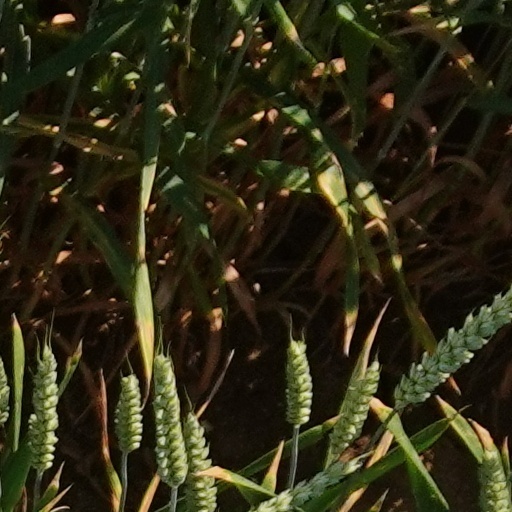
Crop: wheat